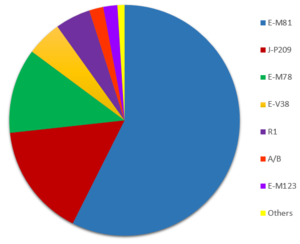
La génétique de la population marocaine compte l'histoire de la génétique du peuple du Maroc, et l'influence de ses ancêtres sur les populations mondiales.